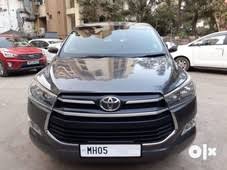
Label: noambulance